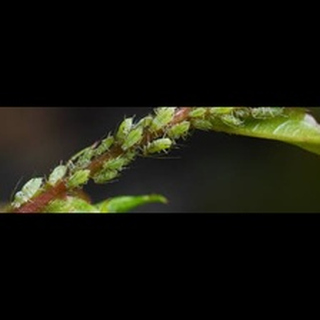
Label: wheat_aphid